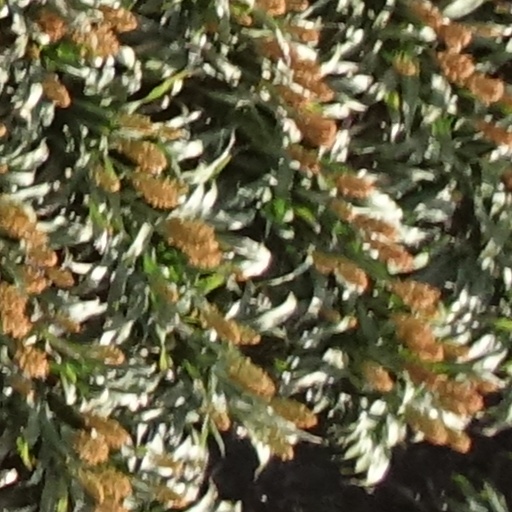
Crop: sorghum